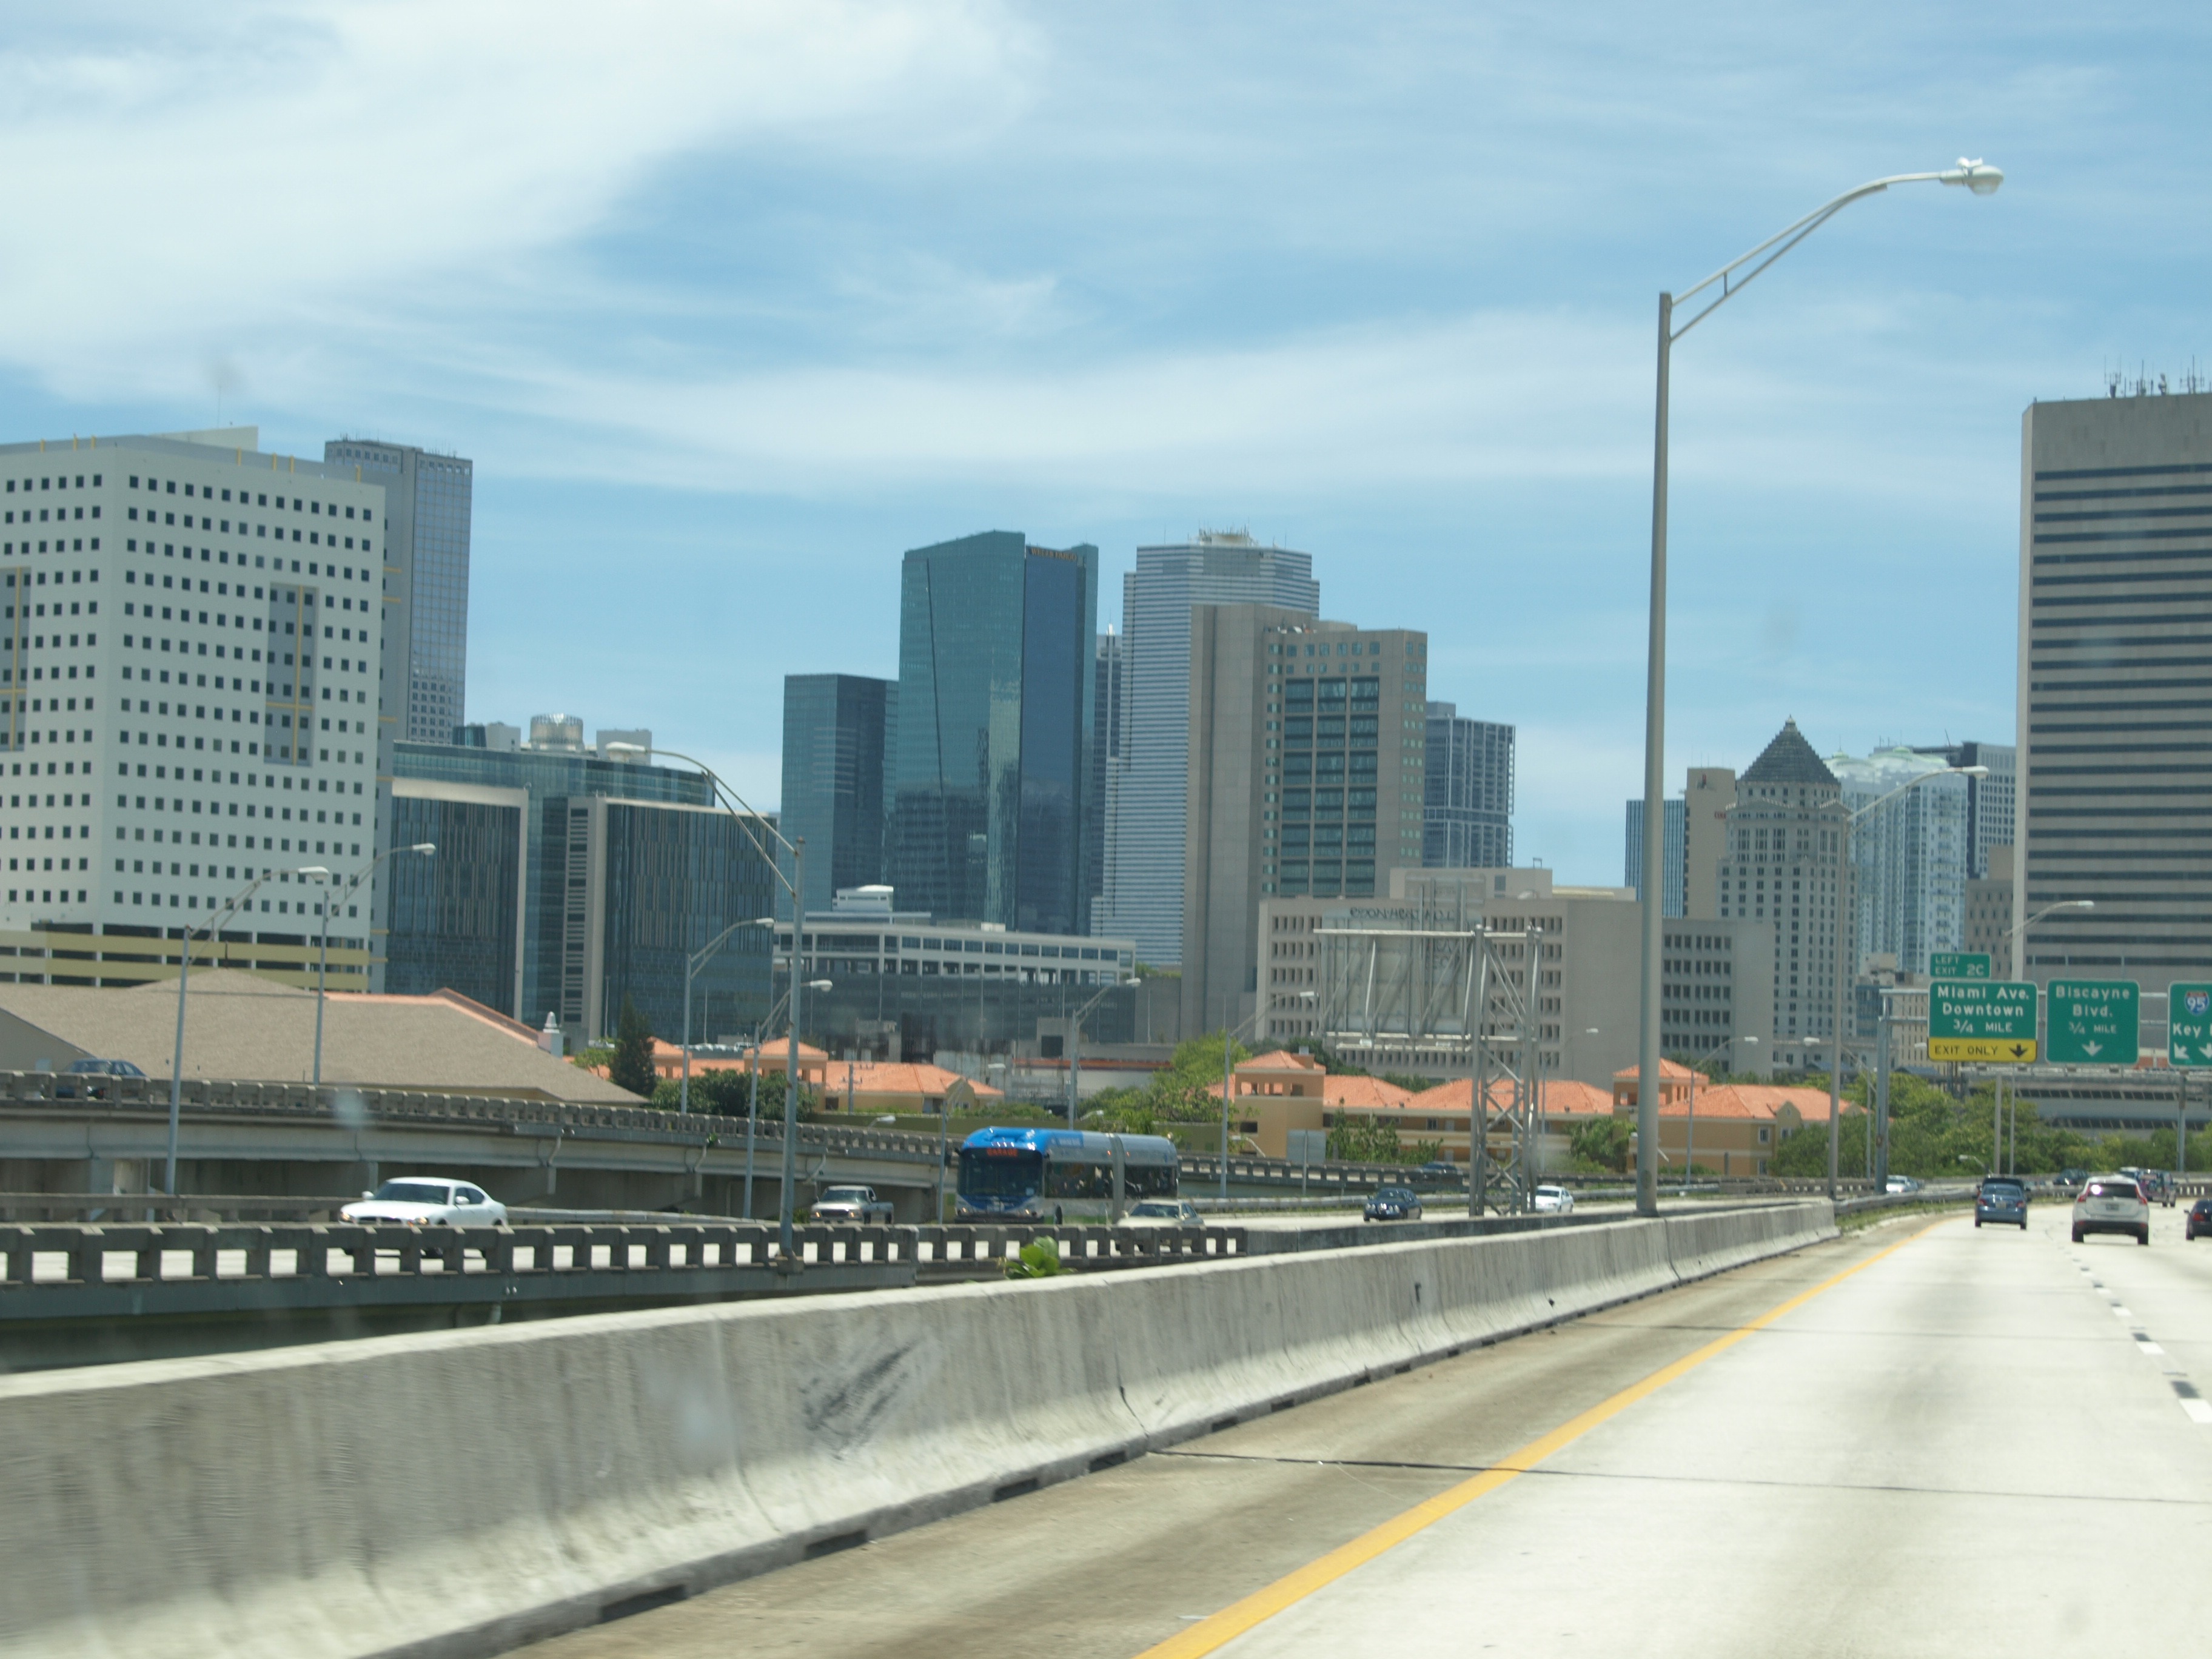
architecture, road, bridge, skyline, traffic, highway, building, city, skyscraper, overpass, cityscape, downtown, transport, usa, lane, tower block, public transport, miami, florida, metropolis, urban area, residential area, geographical feature, atmospheric phenomenon, human settlement, metropolitan area, controlled access highway